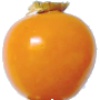
Label: physalis